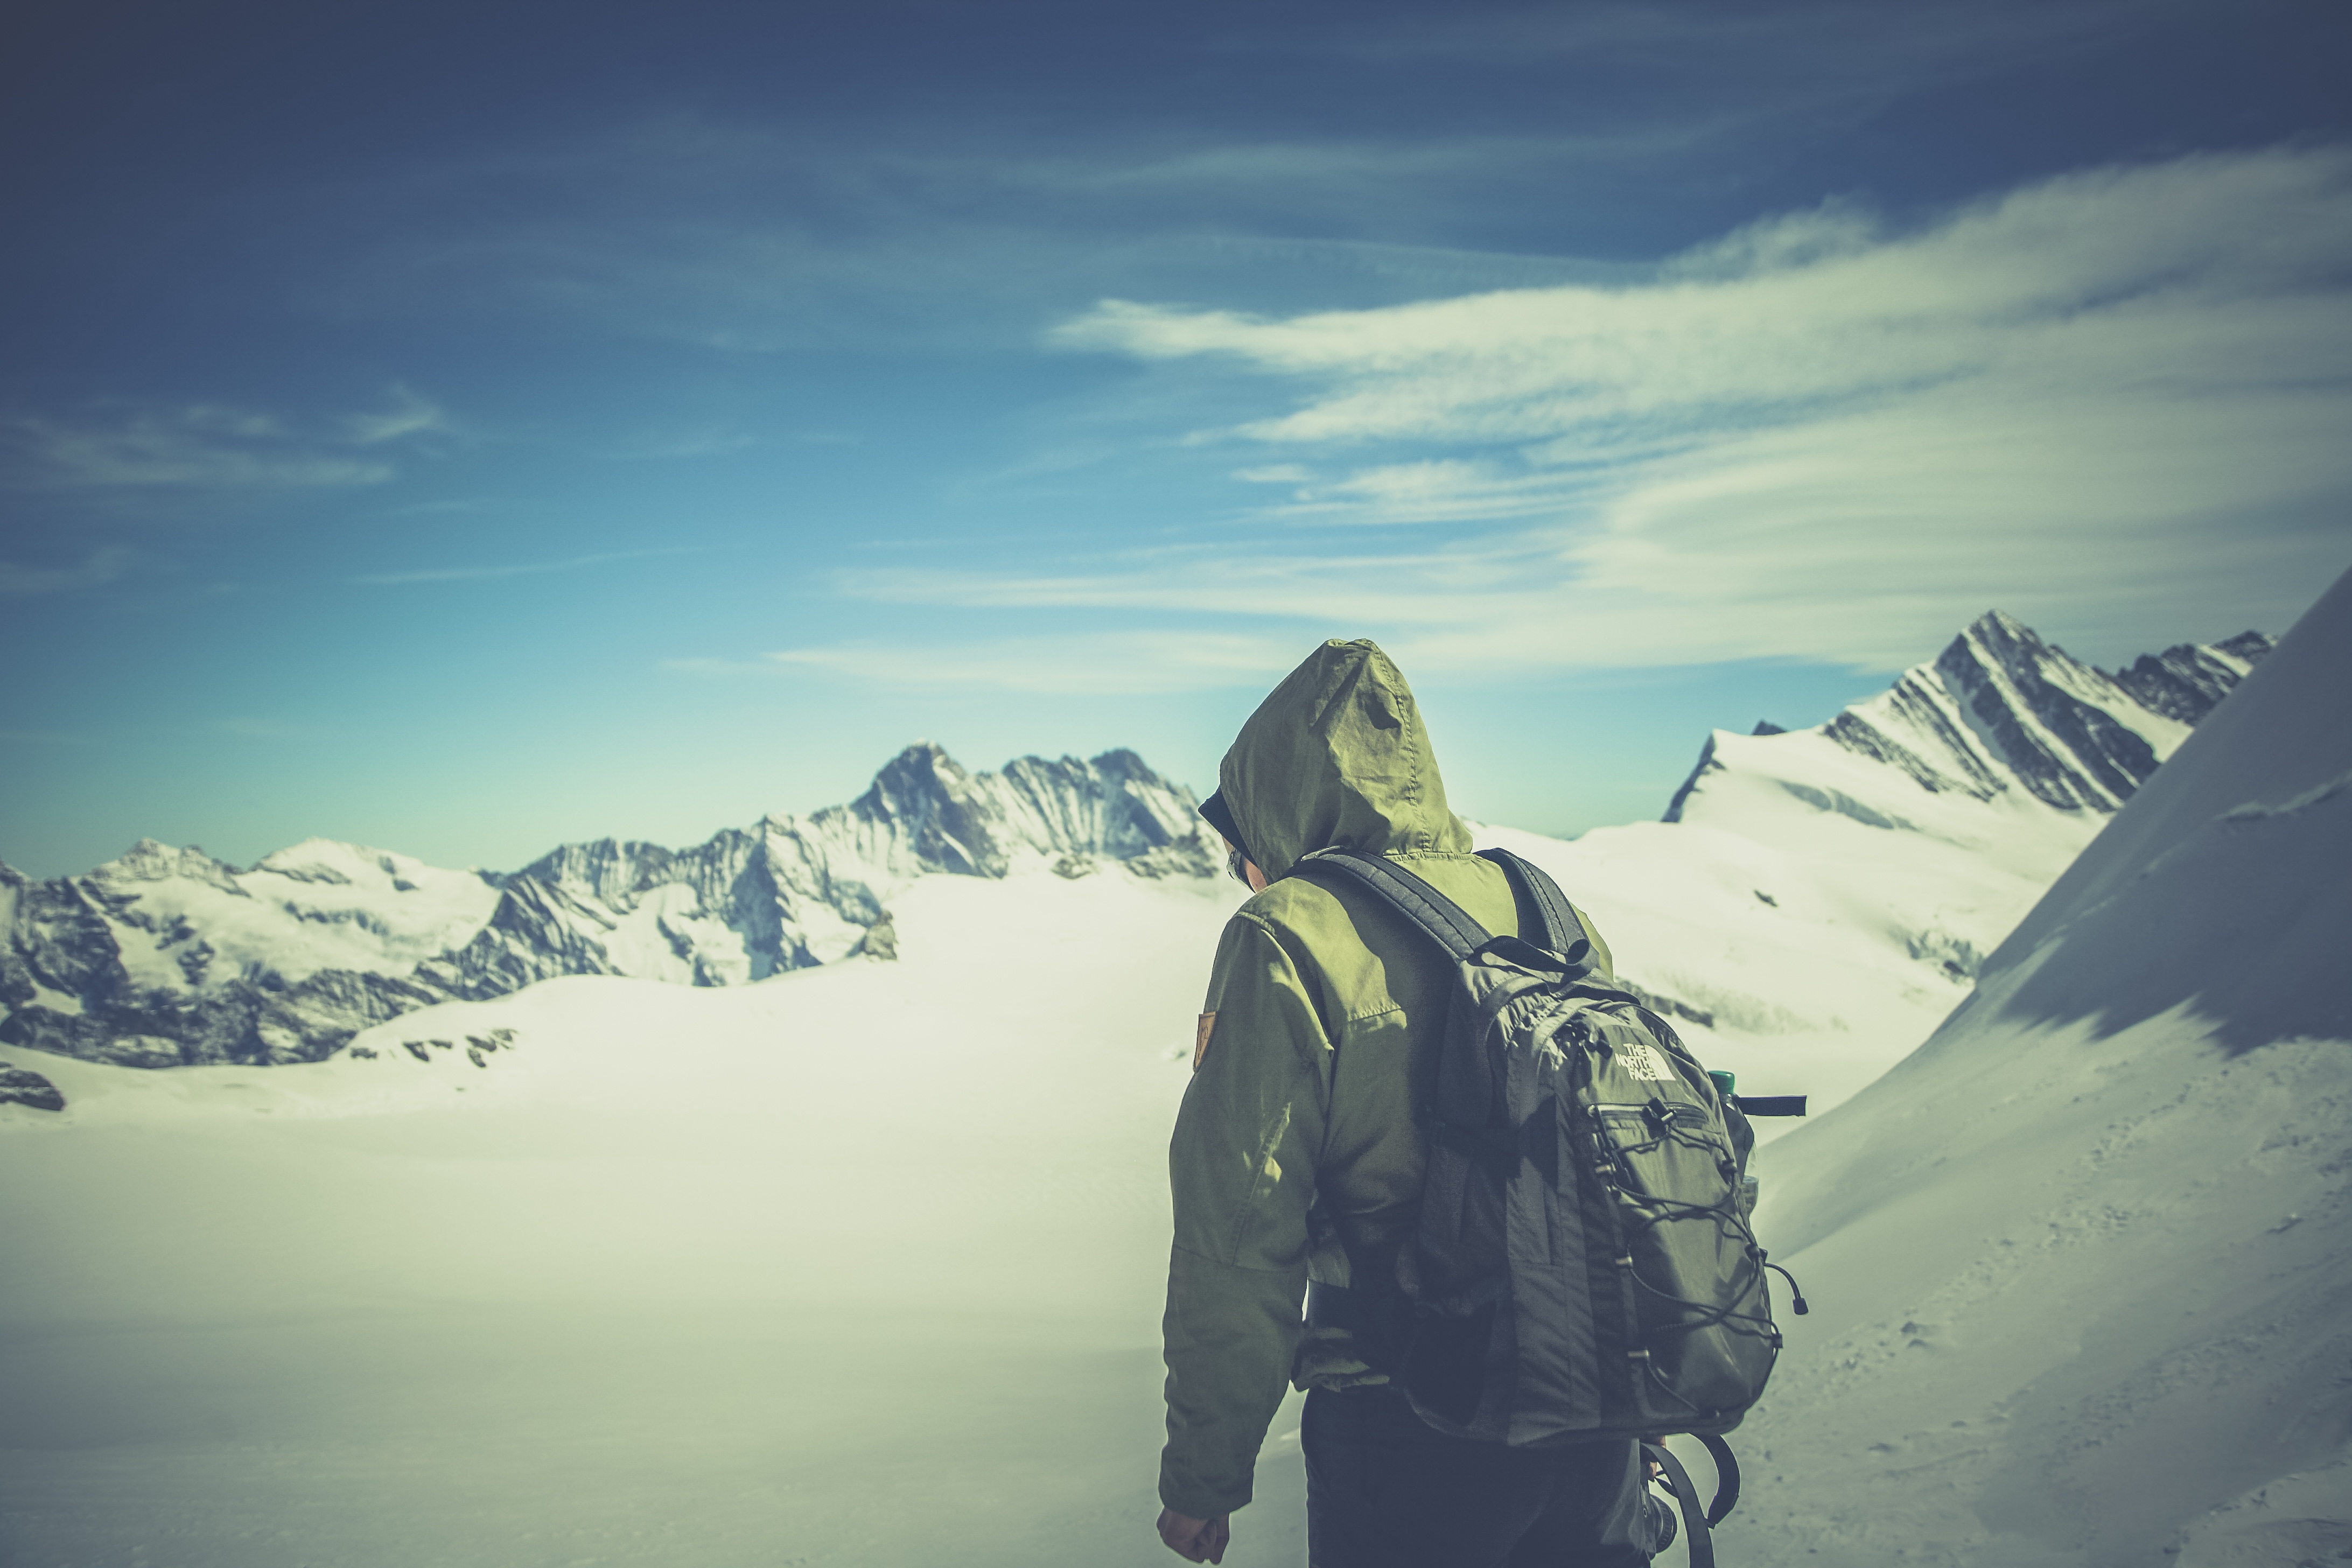
mountainous landforms, mountain, sky, mountain range, landform, atmospheric phenomenon, cloud, mountaineering, atmosphere of earth, alps, winter, snow, hill, extreme sport, ridge, sunlight, summit, adventure, sports